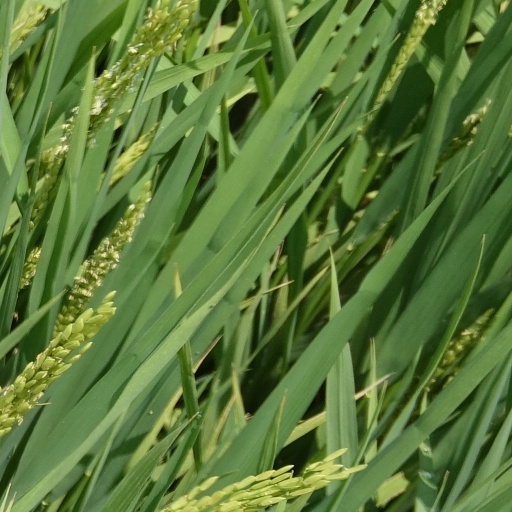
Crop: rice